Piatra Neamț

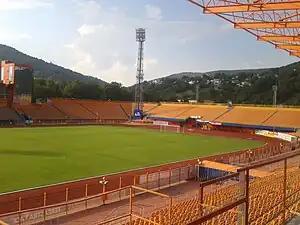
Ceahlăul Stadium

The city's main attractions are the natural environment of the area (the mountains and the lakes), the historical buildings, the museums, and the festivals. There are several projects in progress with the goal of transforming Piatra Neamț into a tourist destination in Romania; those projects include construction of a cable car and winter sports facilities. As of March 2022 there is a cable car service running from the railway station to the top of Cozla mountain.